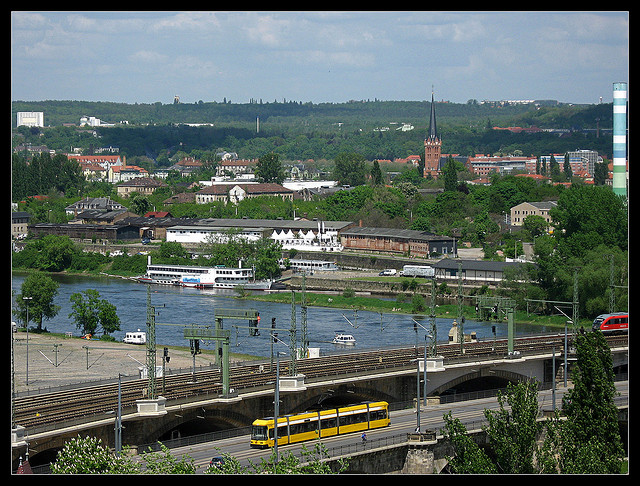
THERE IS AN IMAGE OF A BUS WITH A LOT OF WATER

The yellow train is traveling over the bridge.

a train on a train track with trees and buildings in the background